Francis Theodore Frost

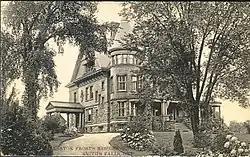
Elmcroft, the house Frost built in Smiths Falls in 1895.

Frost was defeated three times (in the 1878, 1882, and 1891 elections) before being elected to the House of Commons of Canada in the 1896 federal election in the Ontario riding of Leeds North and Grenville North. A Liberal, he was defeated in the 1900 federal election.